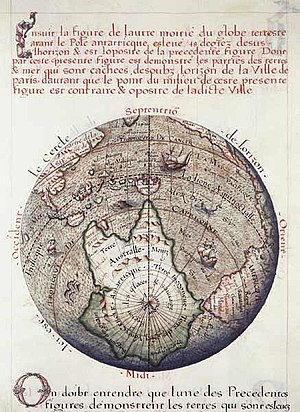
Terra Australis / Oprindelse
Terre Australle, 1583.
Terra Australis, Terra Australis Ignota, Terra Australis Incognita eller Terra Australis Nondum Cognita var et hypotetisk kontinent, som var med på europæiske kort fra det 15. til det 18. århundrede. Andre navne for kontinentet var Magallanica eller Magellanica, La Australia del Espíritu Santo og La grande isle de Java. Terra Australis er roden til det moderne navn Australien.